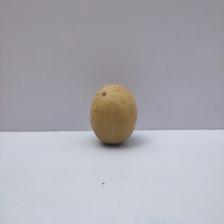
Size: Medium